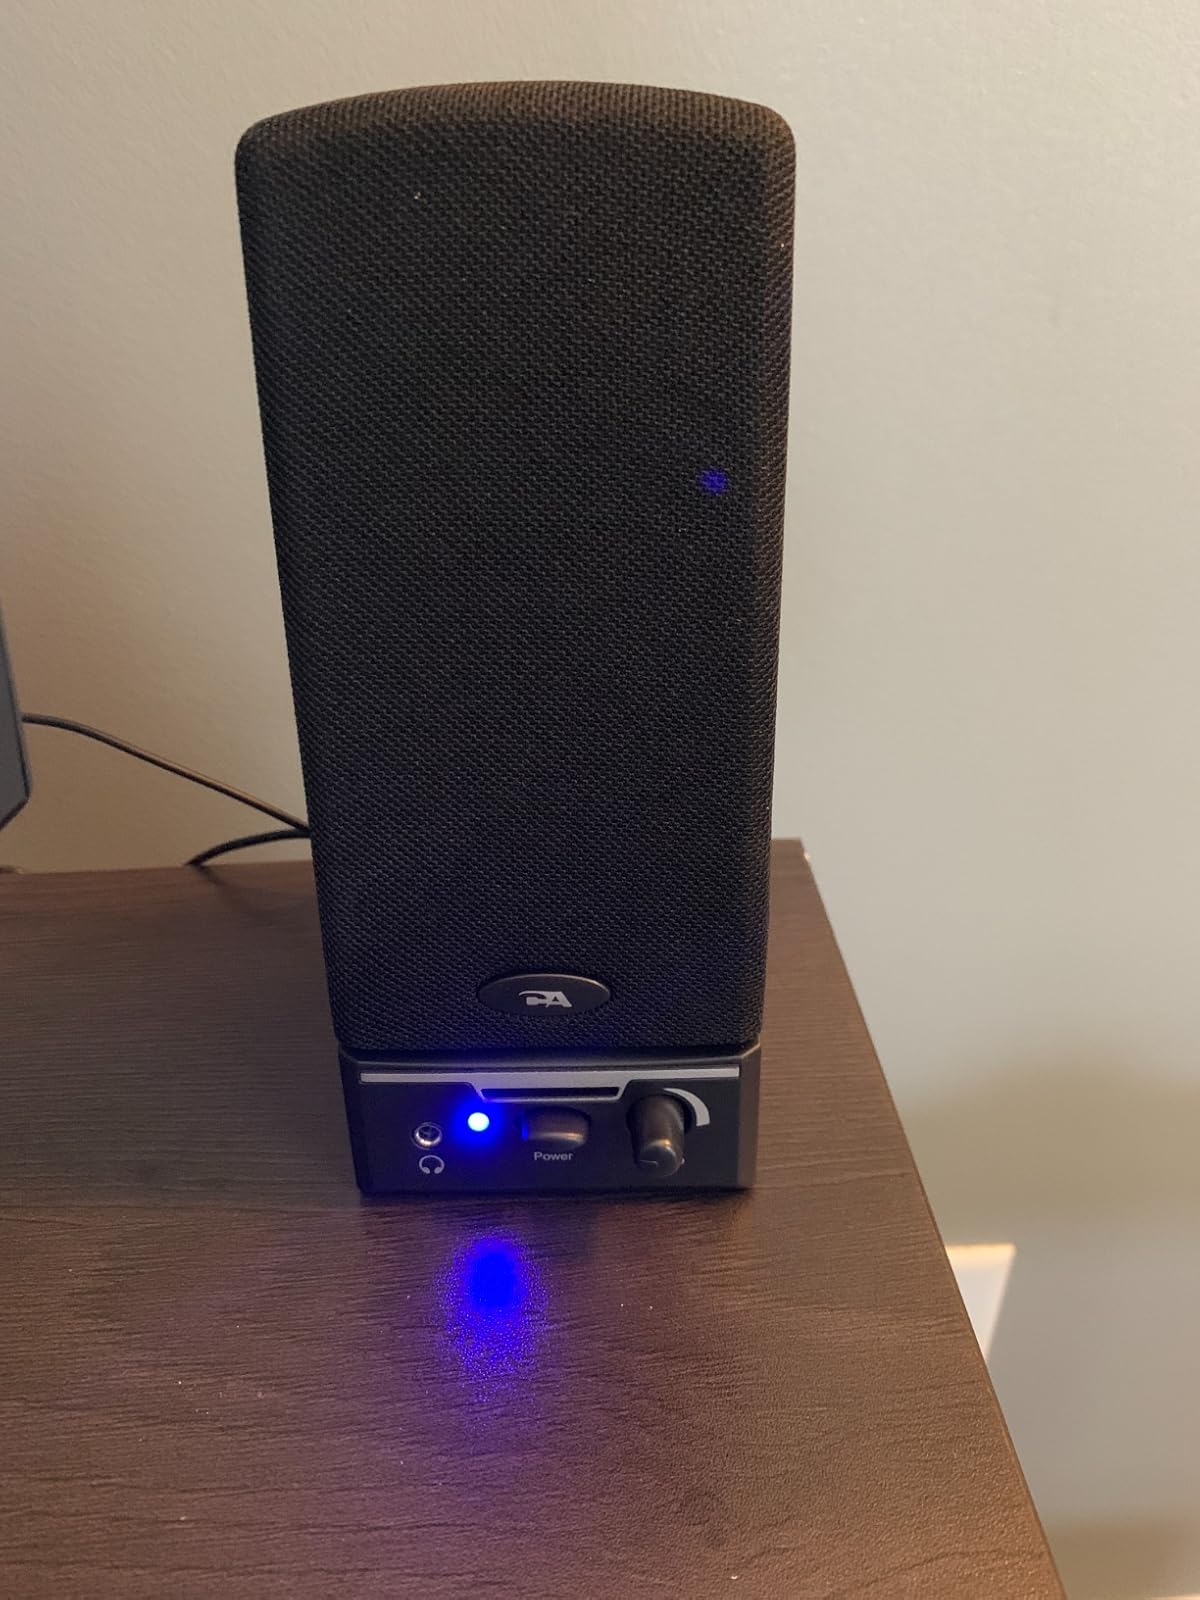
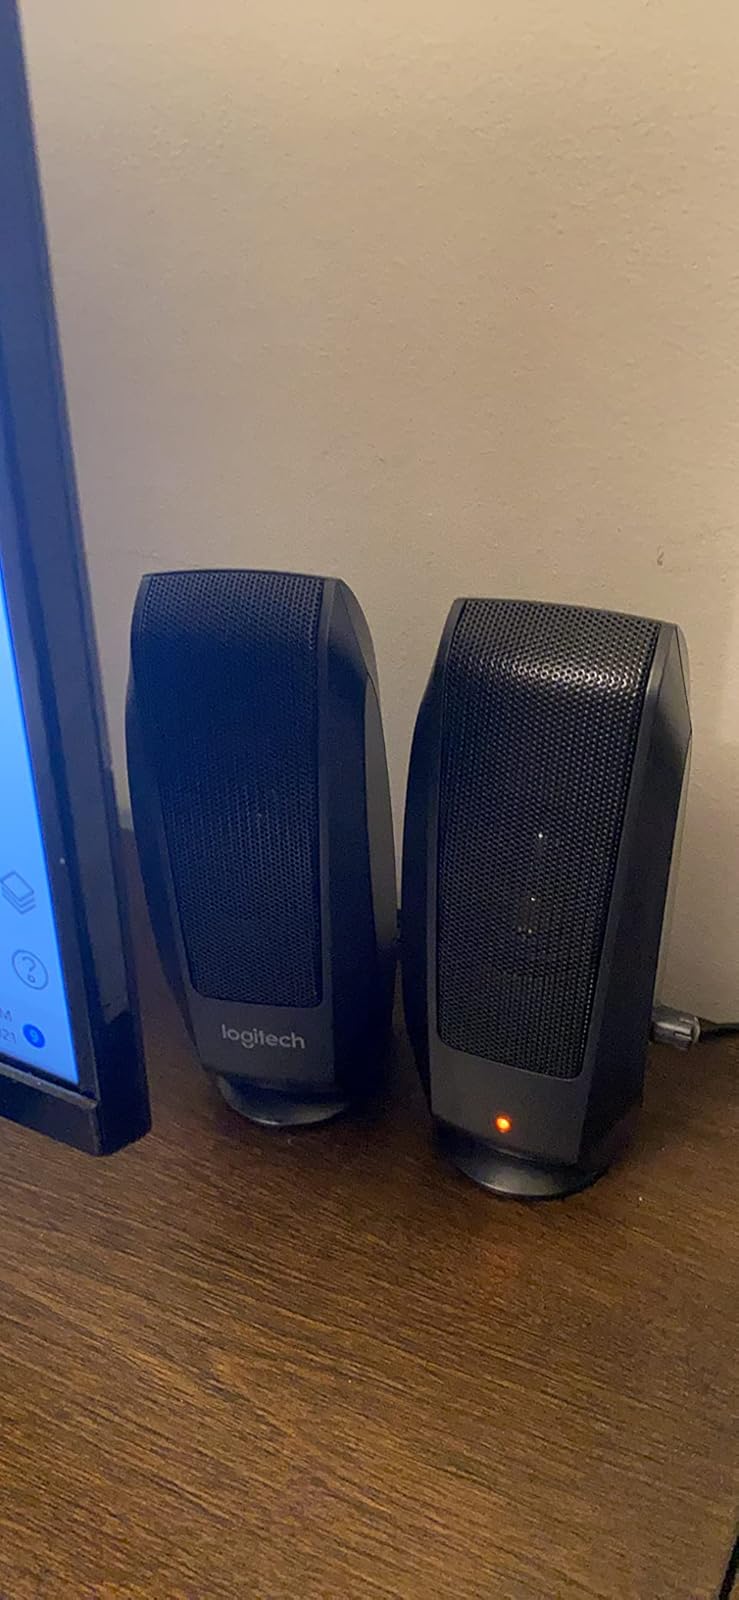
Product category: speaker
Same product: no